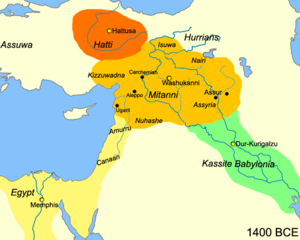
Mittani était un royaume du Proche-Orient ancien dont le centre était situé au nord-est de la Syrie actuelle, dans le triangle du Khabour, à peu près entre le XVIIᵉ siècle et le XIIIᵉ siècle avant notre ère. Il était peuplé en majorité de Hourrites, peuple qui doit son nom actuel à la région appelée Hourri, qui semble recouvrir une grande partie de la Haute Mésopotamie. Son élite et sa dynastie régnante, bien que hourrites, préservent cependant des traits archaïques indo-aryens qui traduisent peut-être des origines de ce peuple. Le nom du royaume provient peut-être du nom d'un certain Maitta. Ses voisins l'appelaient de différentes façons : Naharina pour les Égyptiens, Hanigalbat pour les Assyriens, ou encore Subartu dans certains cas.